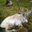
Label: deer